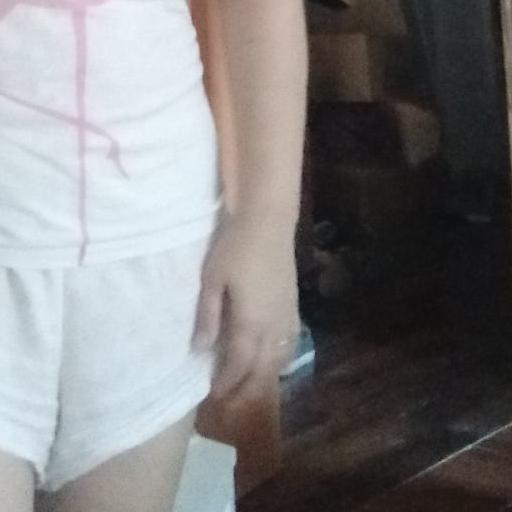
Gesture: no_gesture